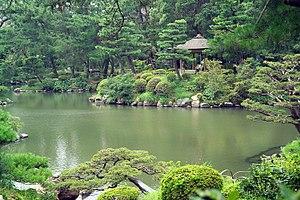
Shukkei-en est un jardin japonais historique situé dans la ville de Hiroshima au Japon. Le musée préfectoral d'art de Hiroshima se trouve près du jardin.